British Divers Marine Life Rescue

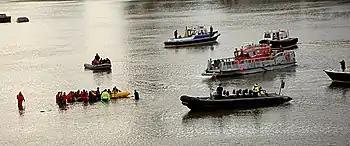
BDMLR volunteers led the response to a stranded northern bottlenose whale in London in January 2006

The organization received media attention in January 2006 due to its response to Willy, a northern bottlenose whale that became disorientated and later stranded after swimming up the River Thames into central London. A large operation began on the morning of Saturday 21 January and lasted until the evening when the whale died prior to being put to sleep by a specialist marine mammal veterinarian due to its poor health.